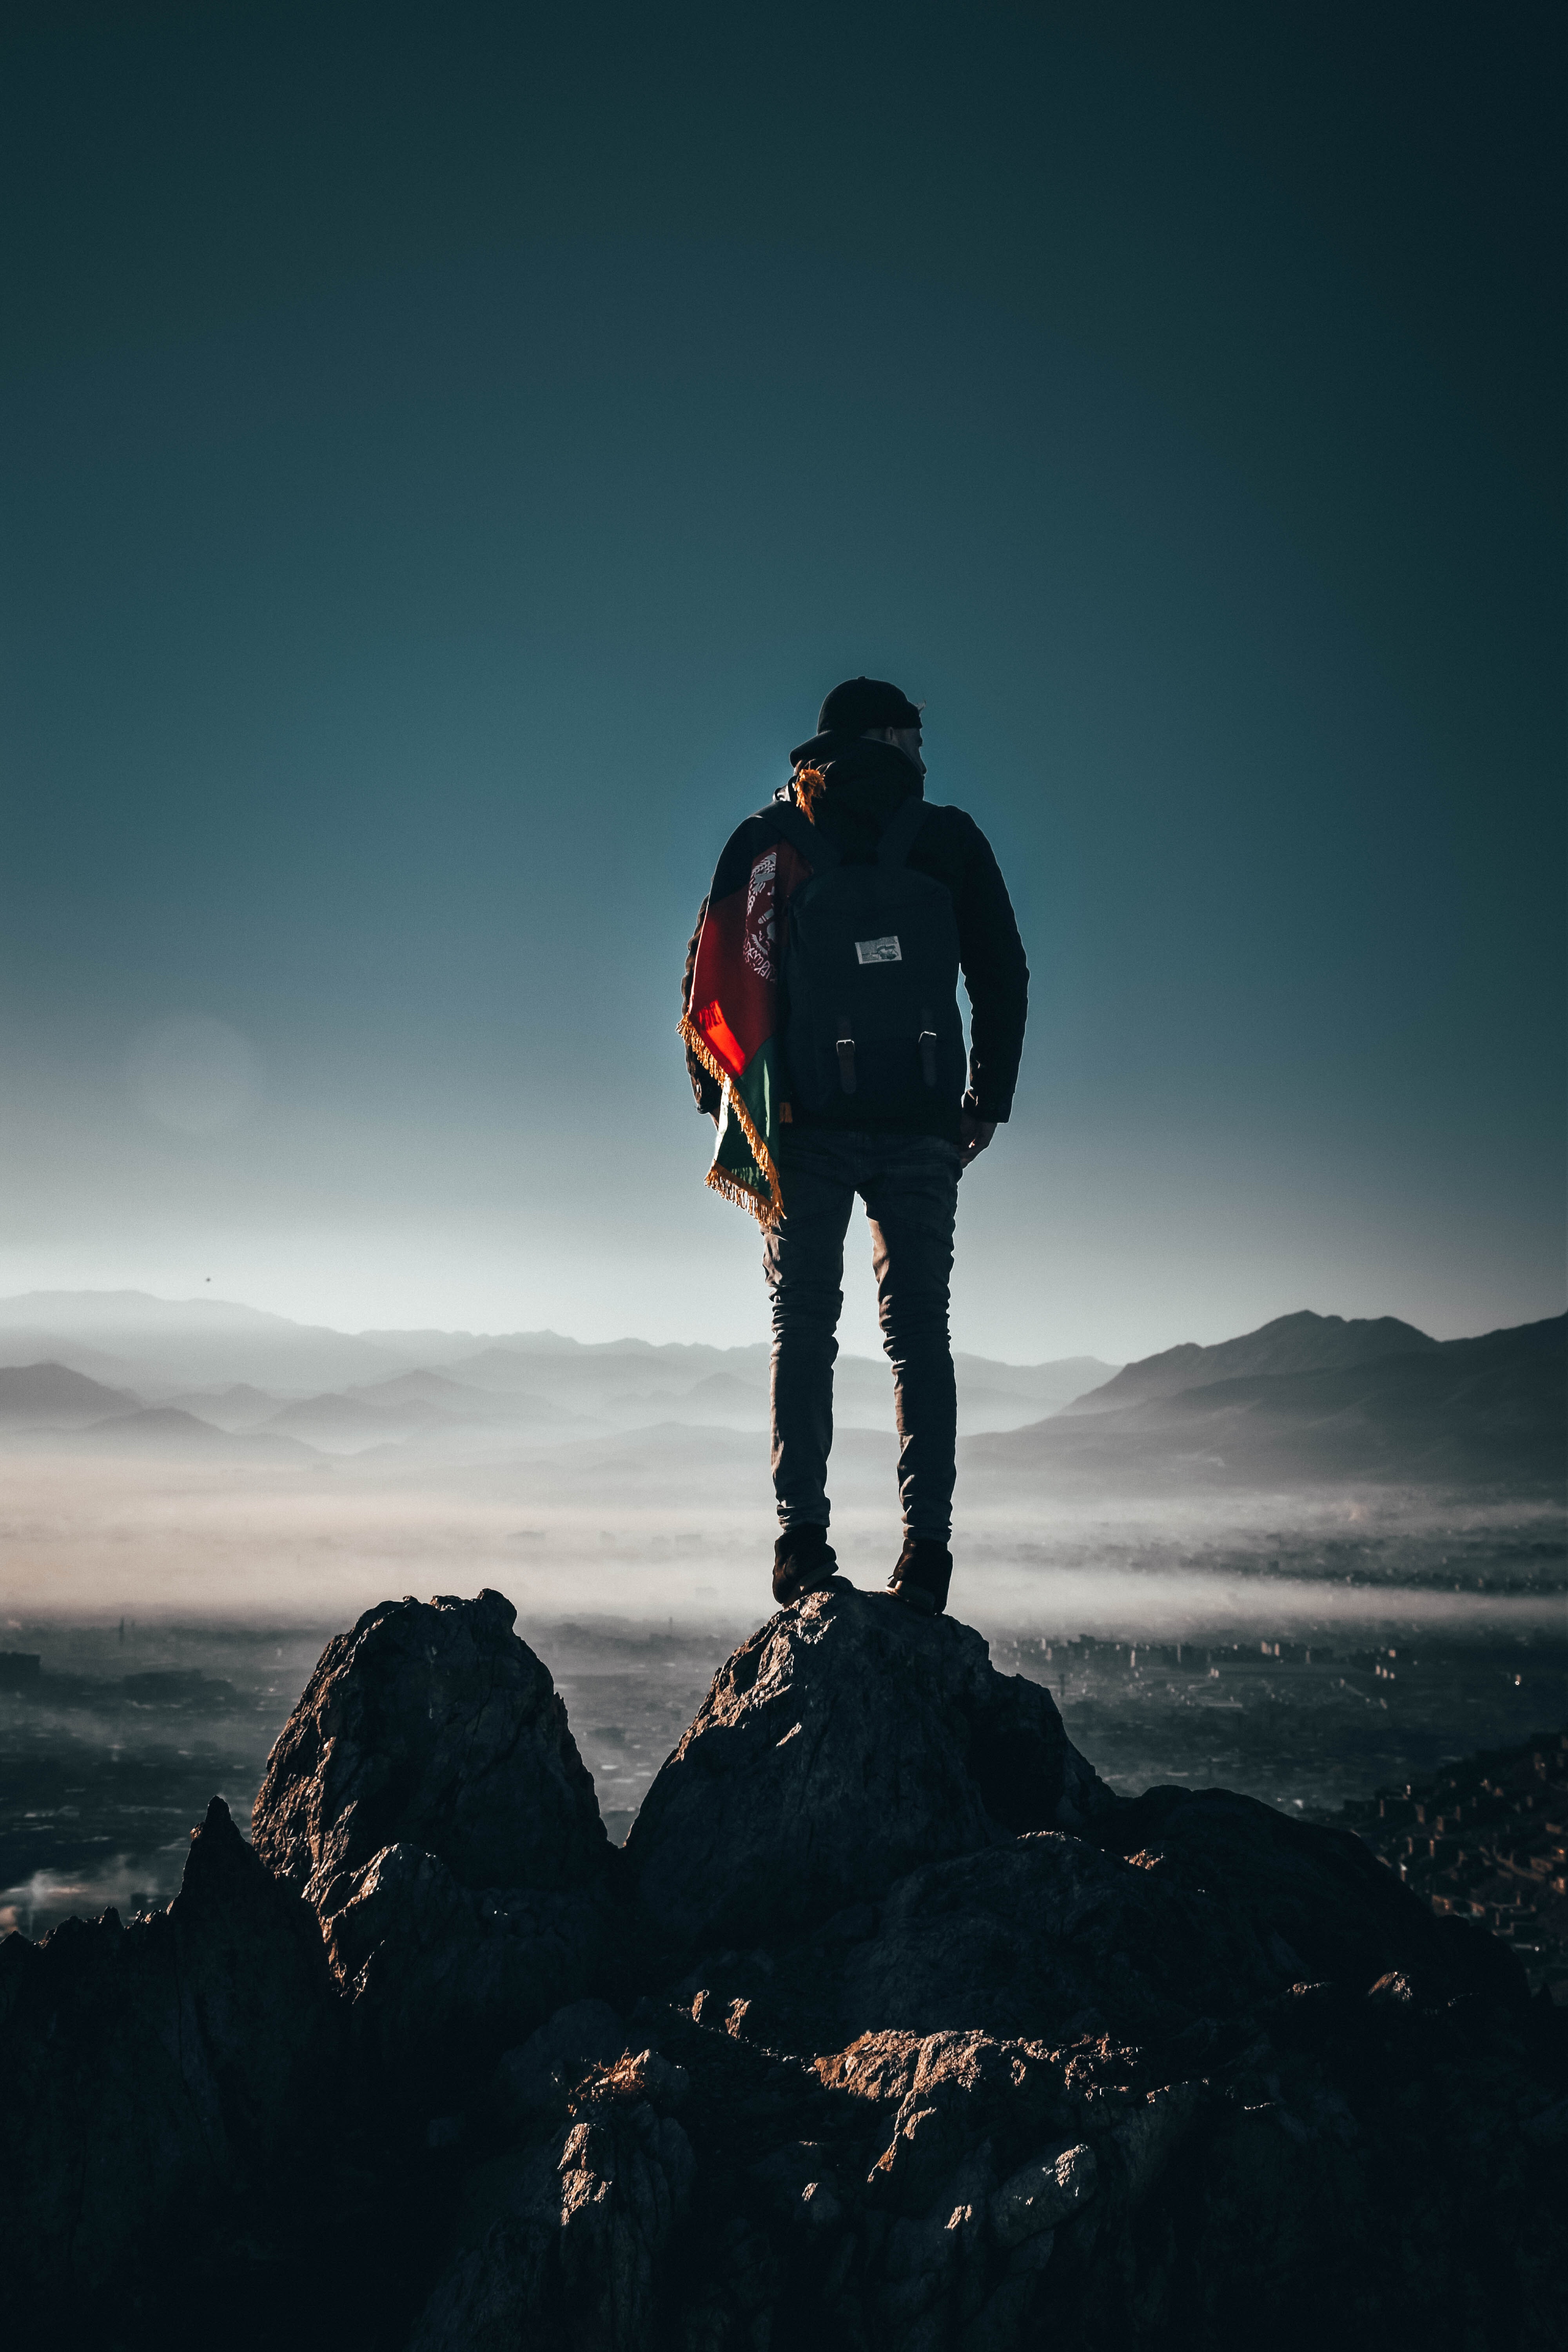
mountainous landforms, sky, mountain, mountaineering, mountaineer, summit, adventure, ridge, cloud, recreation, mountain range, landscape, fell, night, photography, horizon, winter, hiking, snow, hill, mountain guide